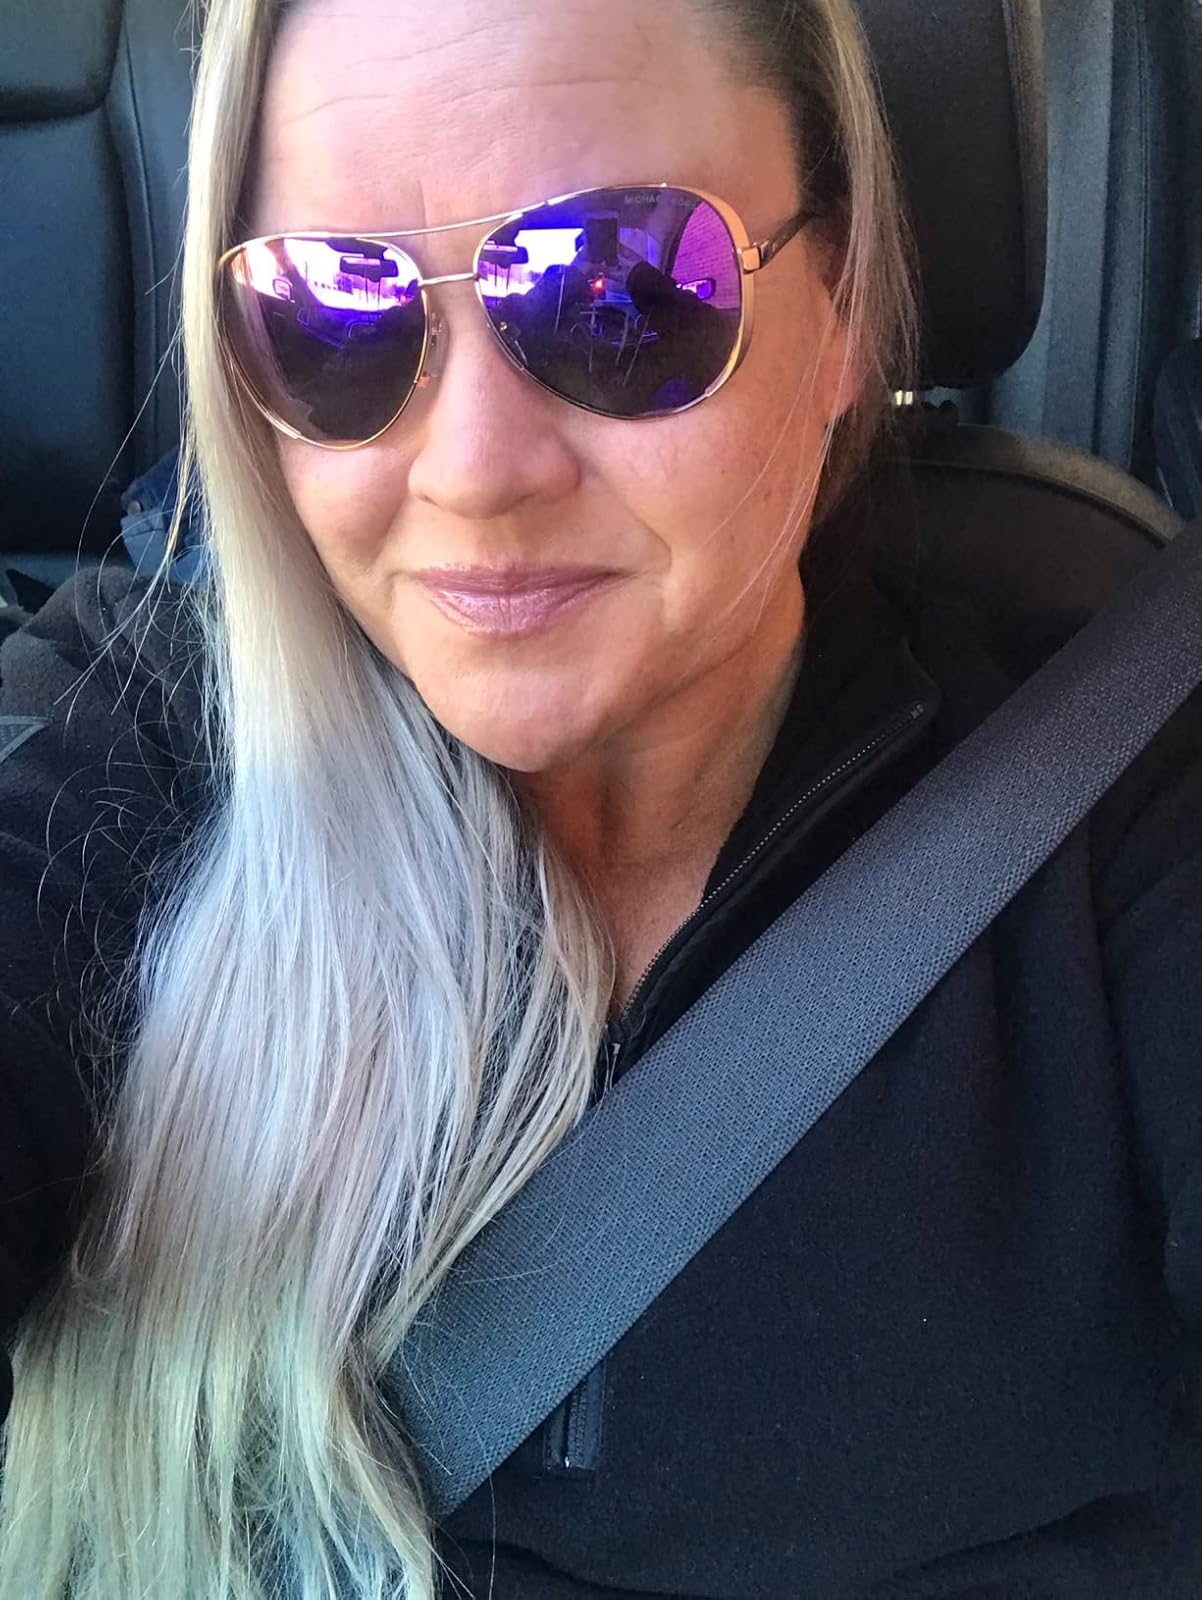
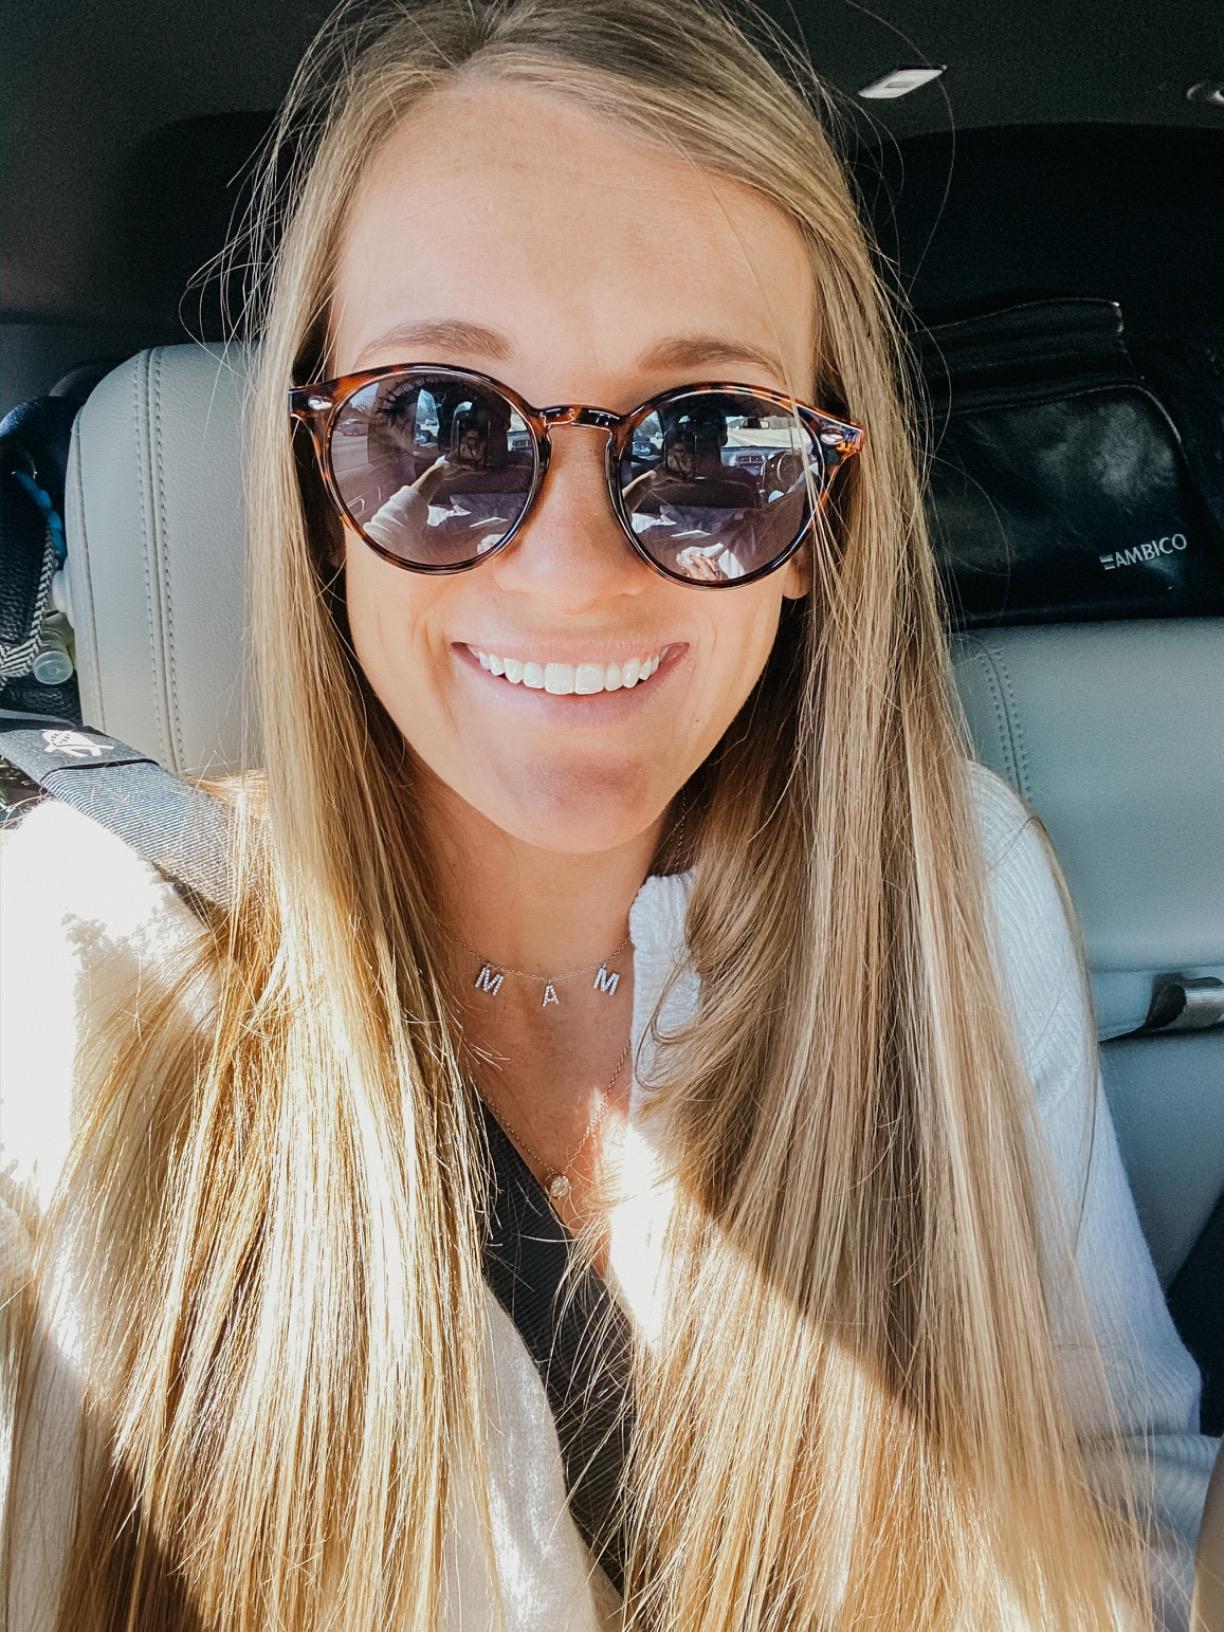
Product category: accessories_sunglasses
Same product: no